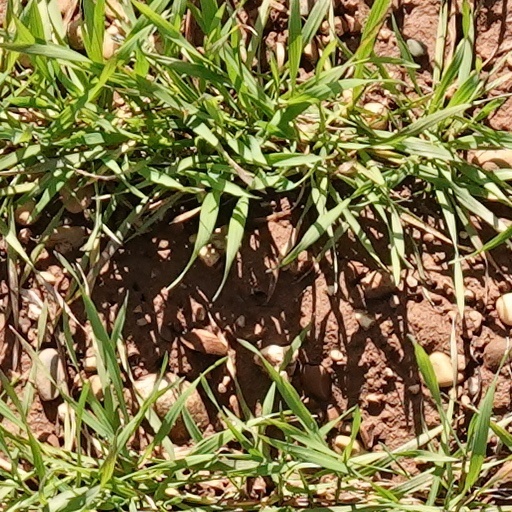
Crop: wheat